ARCAspace

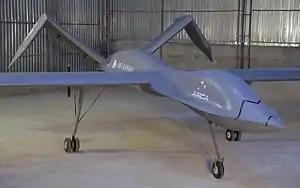
Air Strato electrical powered UAV

AirStrato was an electric powered medium-sized unmanned aerial vehicle that was being developed by ARCA. There were two variants planned, the AirStrato Explorer with a target flight ceiling of 18,000 m and AirStrato Pioneer with a target flight ceiling of 8000 m. It was supposed to carry a 45 kg payload consisting of surveillance equipment, scientific instruments, or additional battery pods for extended autonomy. The first prototype's maiden flight took place on February 28, 2014. It was equipped with fixed landing gear. Two more prototypes were constructed that lacked landing gear. Instead, ARCA opted for a pneumatic catapult as a launcher and landing skids and a recovery parachute for landing. Both prototypes only performed take-off and landing testing and short low-altitude flights.